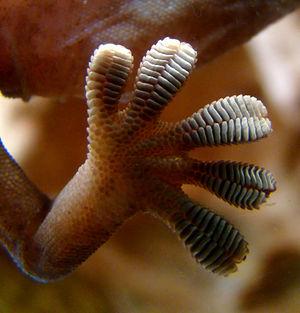
La physique quantique est l'appellation générale d'un ensemble de théories physiques nées au XXᵉ siècle qui décrivent le comportement des atomes et des particules et permettent d'élucider certaines propriétés du rayonnement électromagnétique.